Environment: real
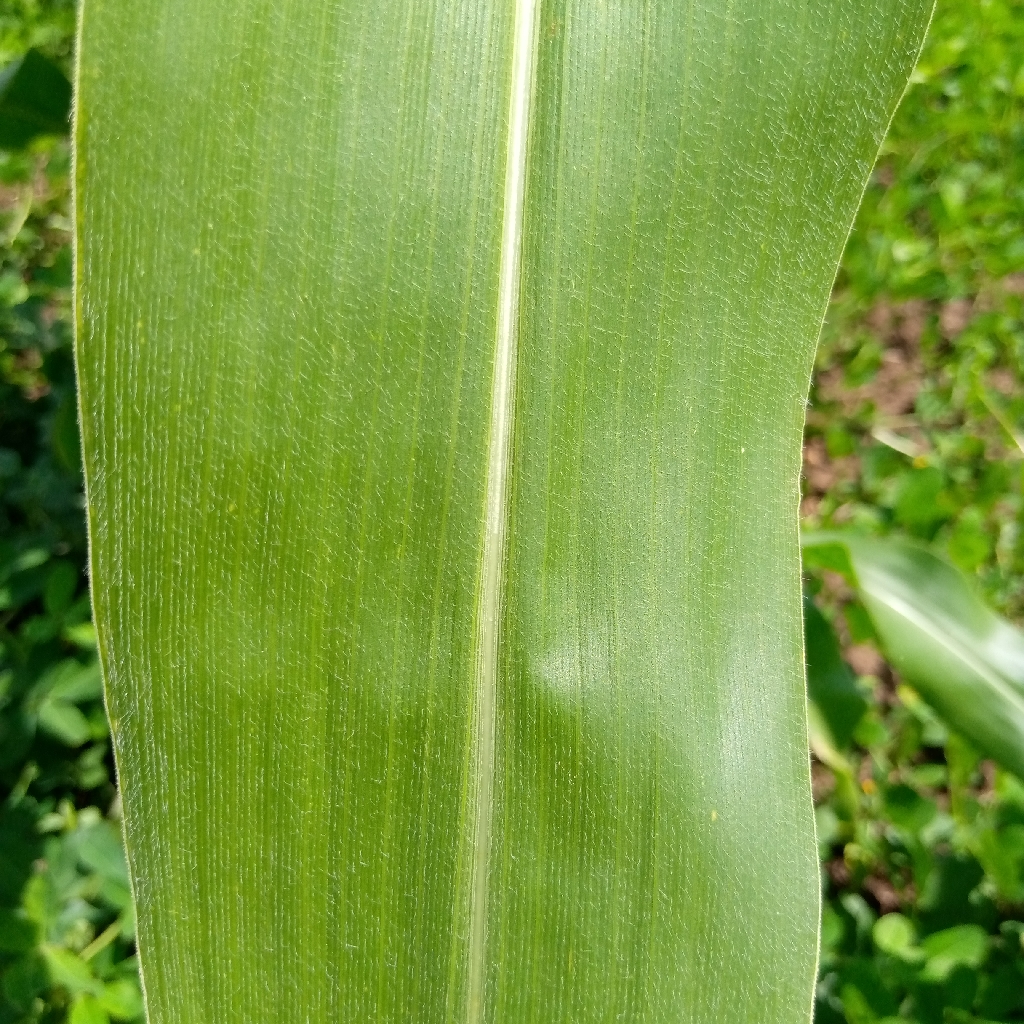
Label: healthy